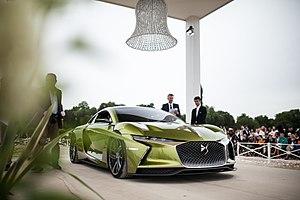
DS E-Tense at Chantilly Arts et Elegance Richard Mille 2016
Le Chantilly Arts & Elegance Richard Mille est un concours d'élégance d'automobiles bisannuel, qui se déroule dans le domaine du Château de Chantilly, dans l’Oise depuis 2014.